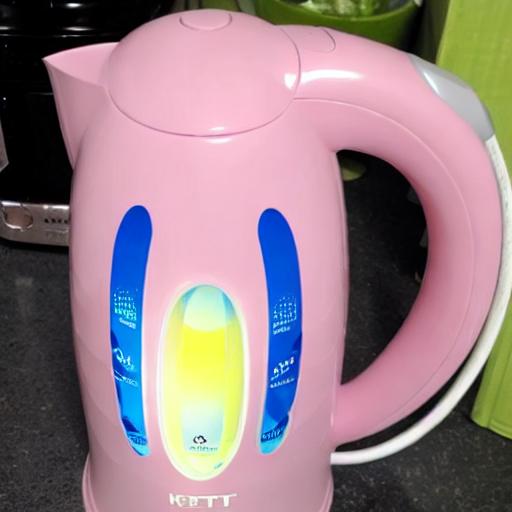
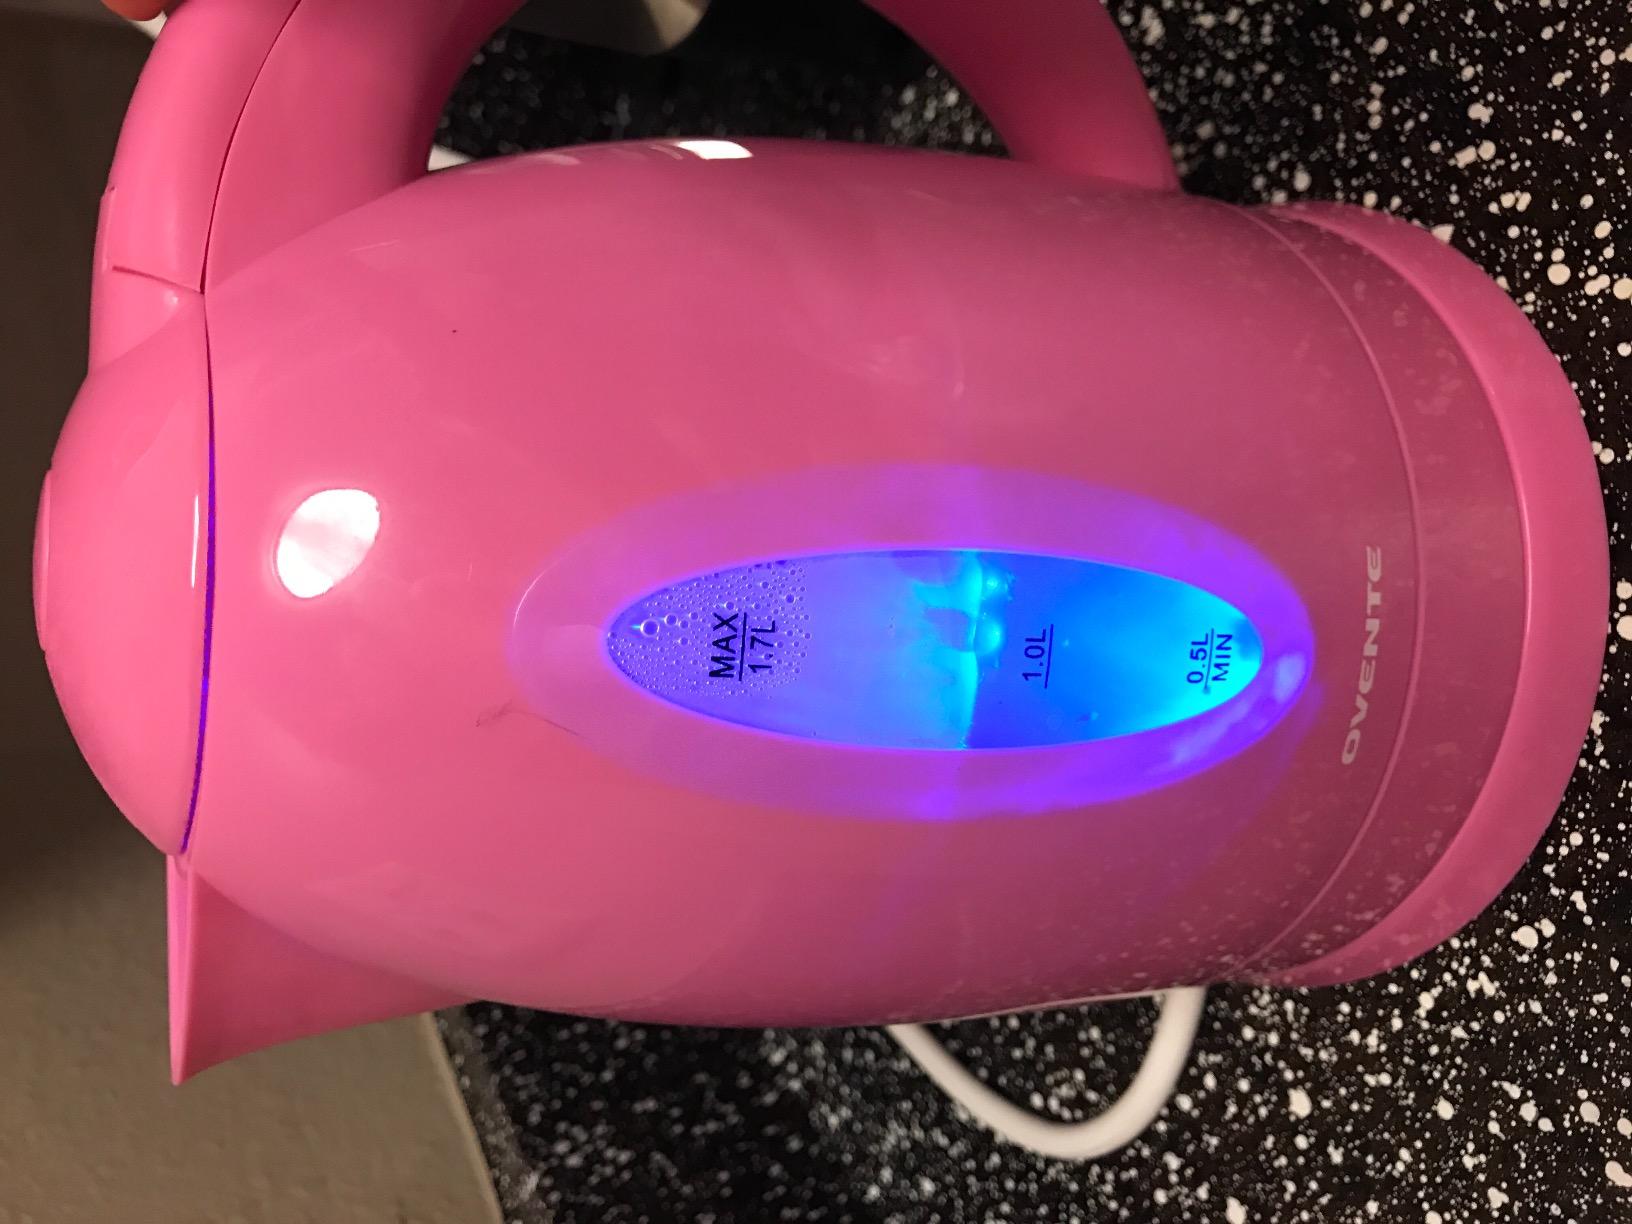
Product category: items_kettle
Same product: no